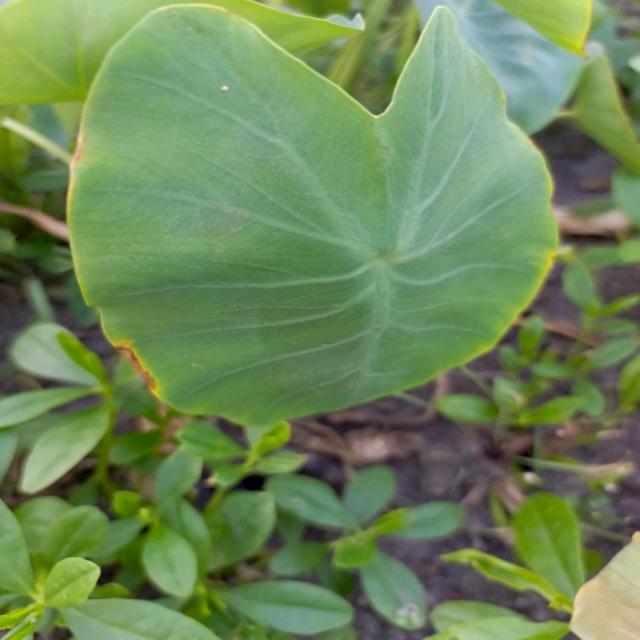
Label: Early_Blight